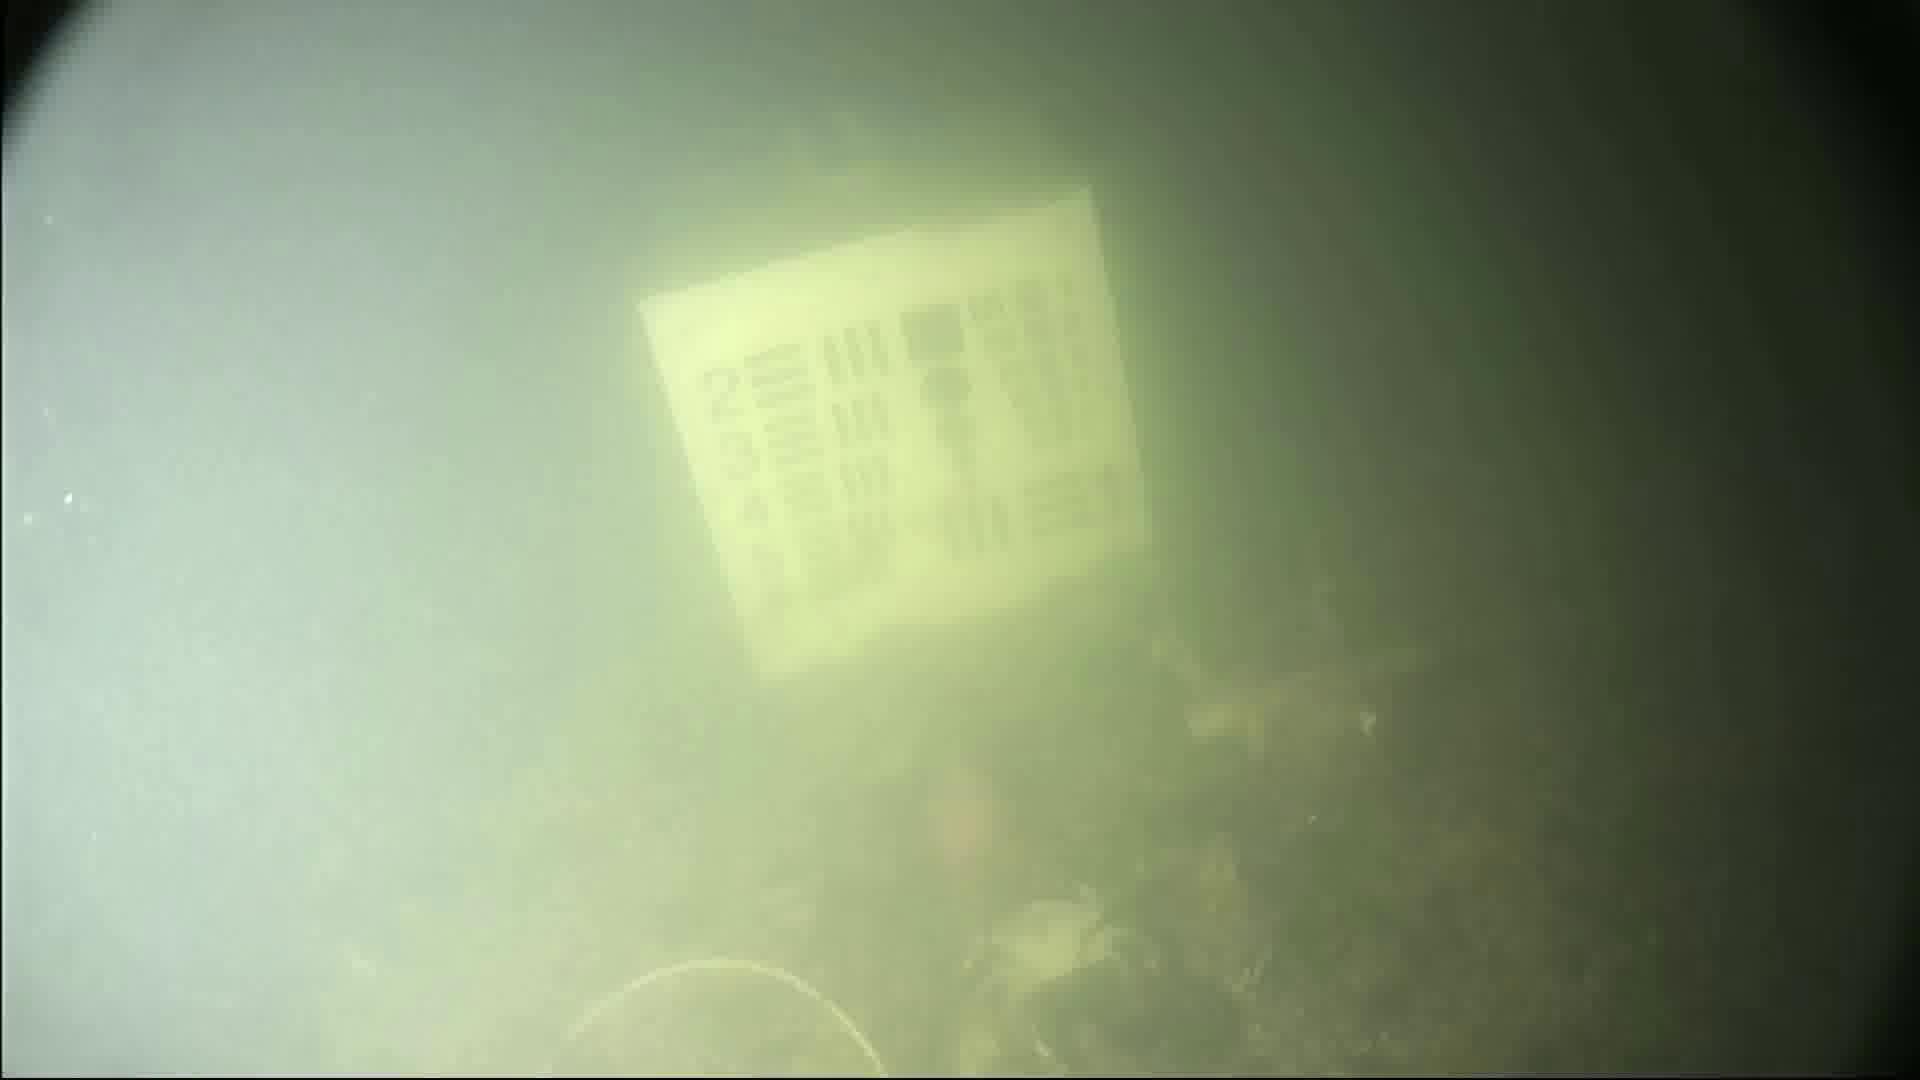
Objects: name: crab
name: fish